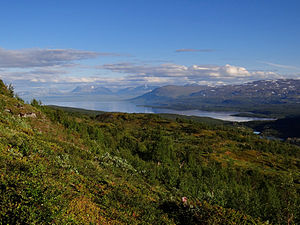
Torneträsk
Torneträsk er en svensk sø i det nordvestlige Lappland, i Kiruna kommune, med et areal på 330 km². Torneträsk, der er over 70 kilometer lang, er fordybet af en gletsjer, og har en største dybde på 168 meter, hvilket gør den til Sveriges næstdybeste efter Hornavan. Den afvandes gennem Torne älv. Normalt er der is på søen fra december til juni, men der kan forekomme afvigelser. Elven Abiskojåkka er Torneträsks største tilløb.